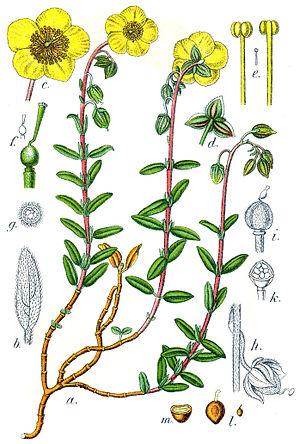
L'Hélianthème commun est une plante vivace de la famille des Cistacées.